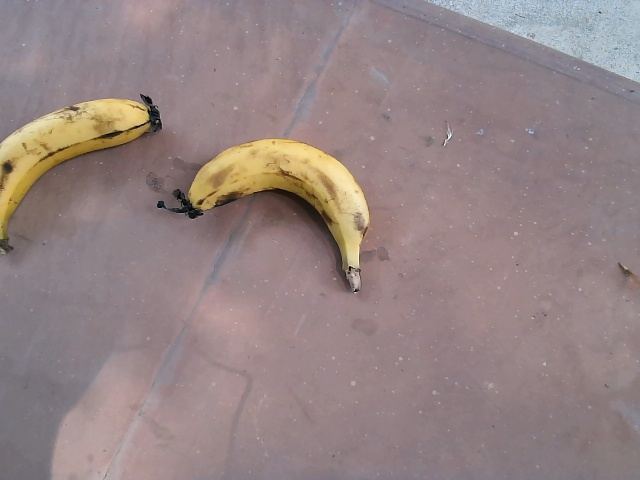
Label: Ripe_Banana